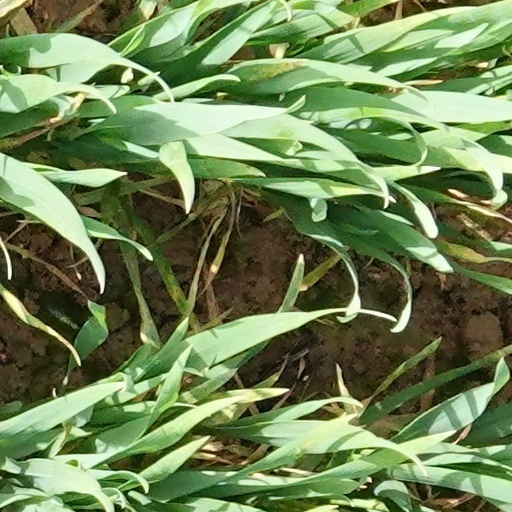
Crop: wheat